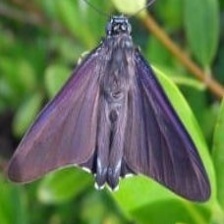
Species: MANGROVE SKIPPER